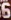
Number: 6